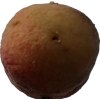
Label: peach